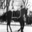
Label: horse